Noisy miner

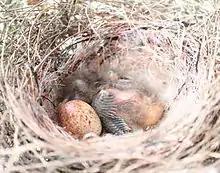
Newly hatched chick and egg

The noisy miner breeds all year long, with most activity from July through November, though the peak period is subject to seasonal variations, with sharp peaks in laying activity when conditions are particularly favourable for raising young. The nest is built in prickly or leafy trees, and the noisy miner is often recorded nesting in eucalypts, and also in wattles, "Araucaria", "Banksia", "Bursaria", "Hibiscus", mistletoe, "Melaleuca", "Pittosporum", "Schinus", and jacaranda. It seems to prefer moderately dense foliage for nesting, often near the end of drooping horizontal branches. Support for the nest may be the primary criterion of a suitable nest site, rather than characteristics of the vegetation or location. The female alone builds the nest, which is deep and cup-shaped, woven of twigs and grasses with other plant material, animal hair and spider webs. Occasionally, the nest will include man-made materials such as twine, scraps of material, and tissue paper. It is lined with wool, hair, feathers, flowers or plant down, and padded with a circular mat woven from fibres pulled from the cocoons of the processional caterpillar. The female noisy miner walks around on the ground close to the nest site, picking up material. She gathers material from disused nests of other birds, or dismantles its most recent nest to build a new one. The female completes the nest in five or six days. On average, nests have an external diameter of and an external depth of . The internal depth of the nest is around .